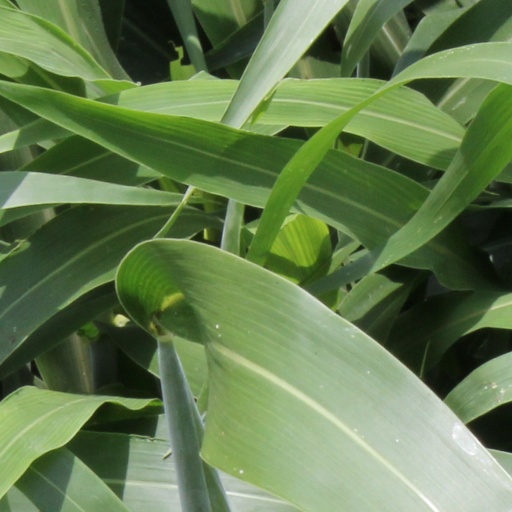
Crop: sorghum